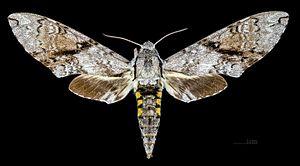
Manduca andicola est une espèce de lépidoptères de nuit de la famille des Sphingidae, de la sous-famille des Sphinginae et de la tribu des Sphingini.